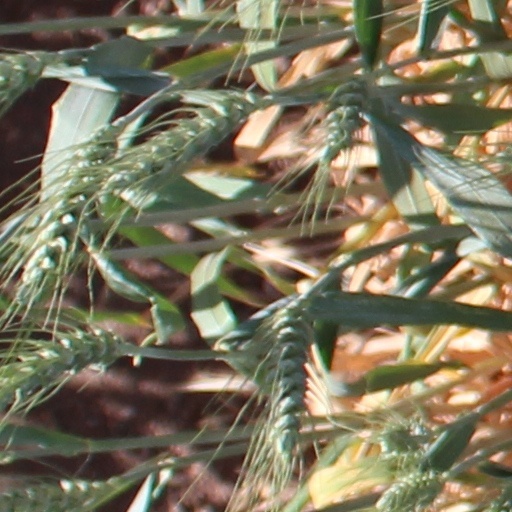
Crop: wheat